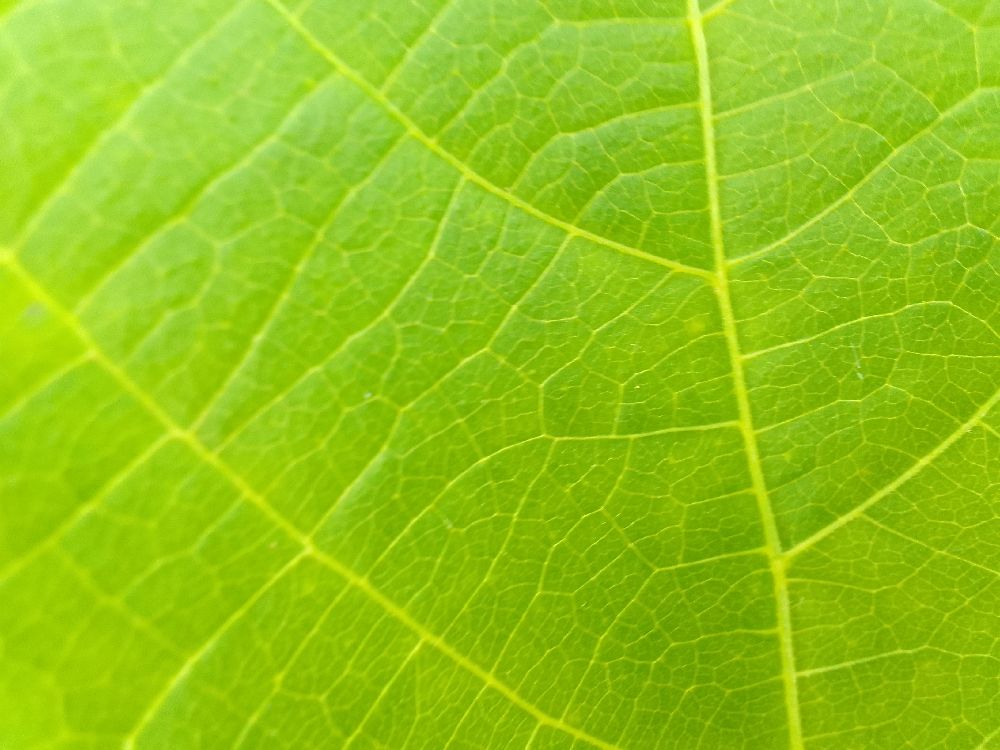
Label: healthy